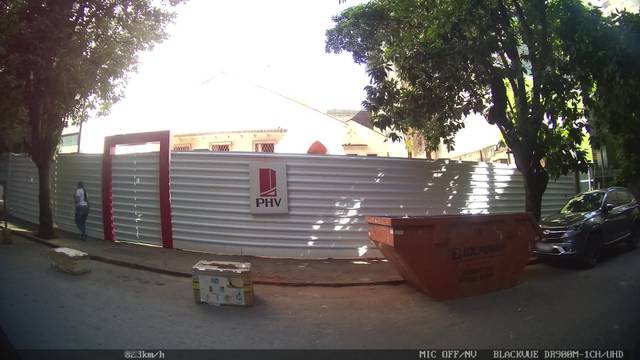
Region: Brazil
Coordinates: -19.927, -43.936